Edna Beard

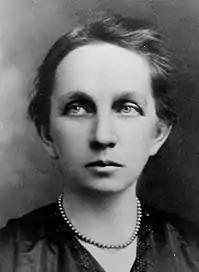
From the November 9, 1922 edition of "The Bethel Courier" newspaper (Bethel, VT)

Edna Louisa Beard (July 25, 1877 – September 18, 1928) was the first woman legislator in Vermont; she was the first woman elected to the Vermont House of Representatives, and the first woman elected to the Vermont Senate.